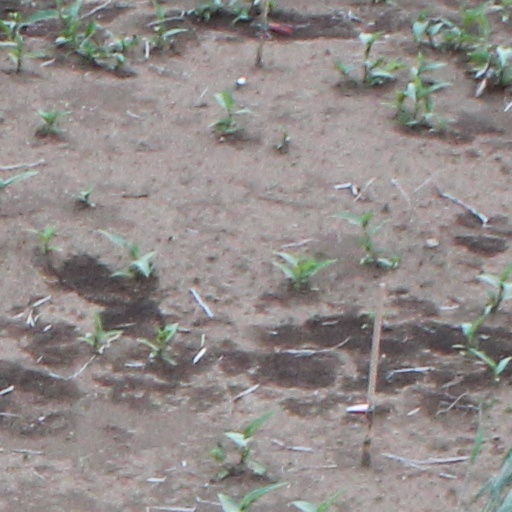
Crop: wheat